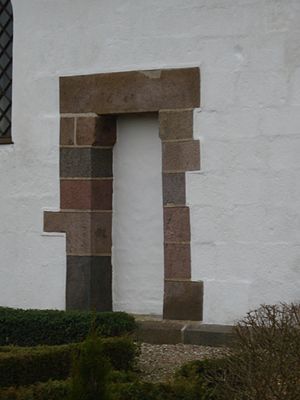
Gangsted Kirke / Inventar
Den tilmurede norddør (kvindedør) i Gangsted Kirke
Den tilmurede norddør (kvindedør) i Gangsted Kirke
Gangsted Kirke, Gangsted Sogn, Voer Herred i det tidligere Århus Amt.